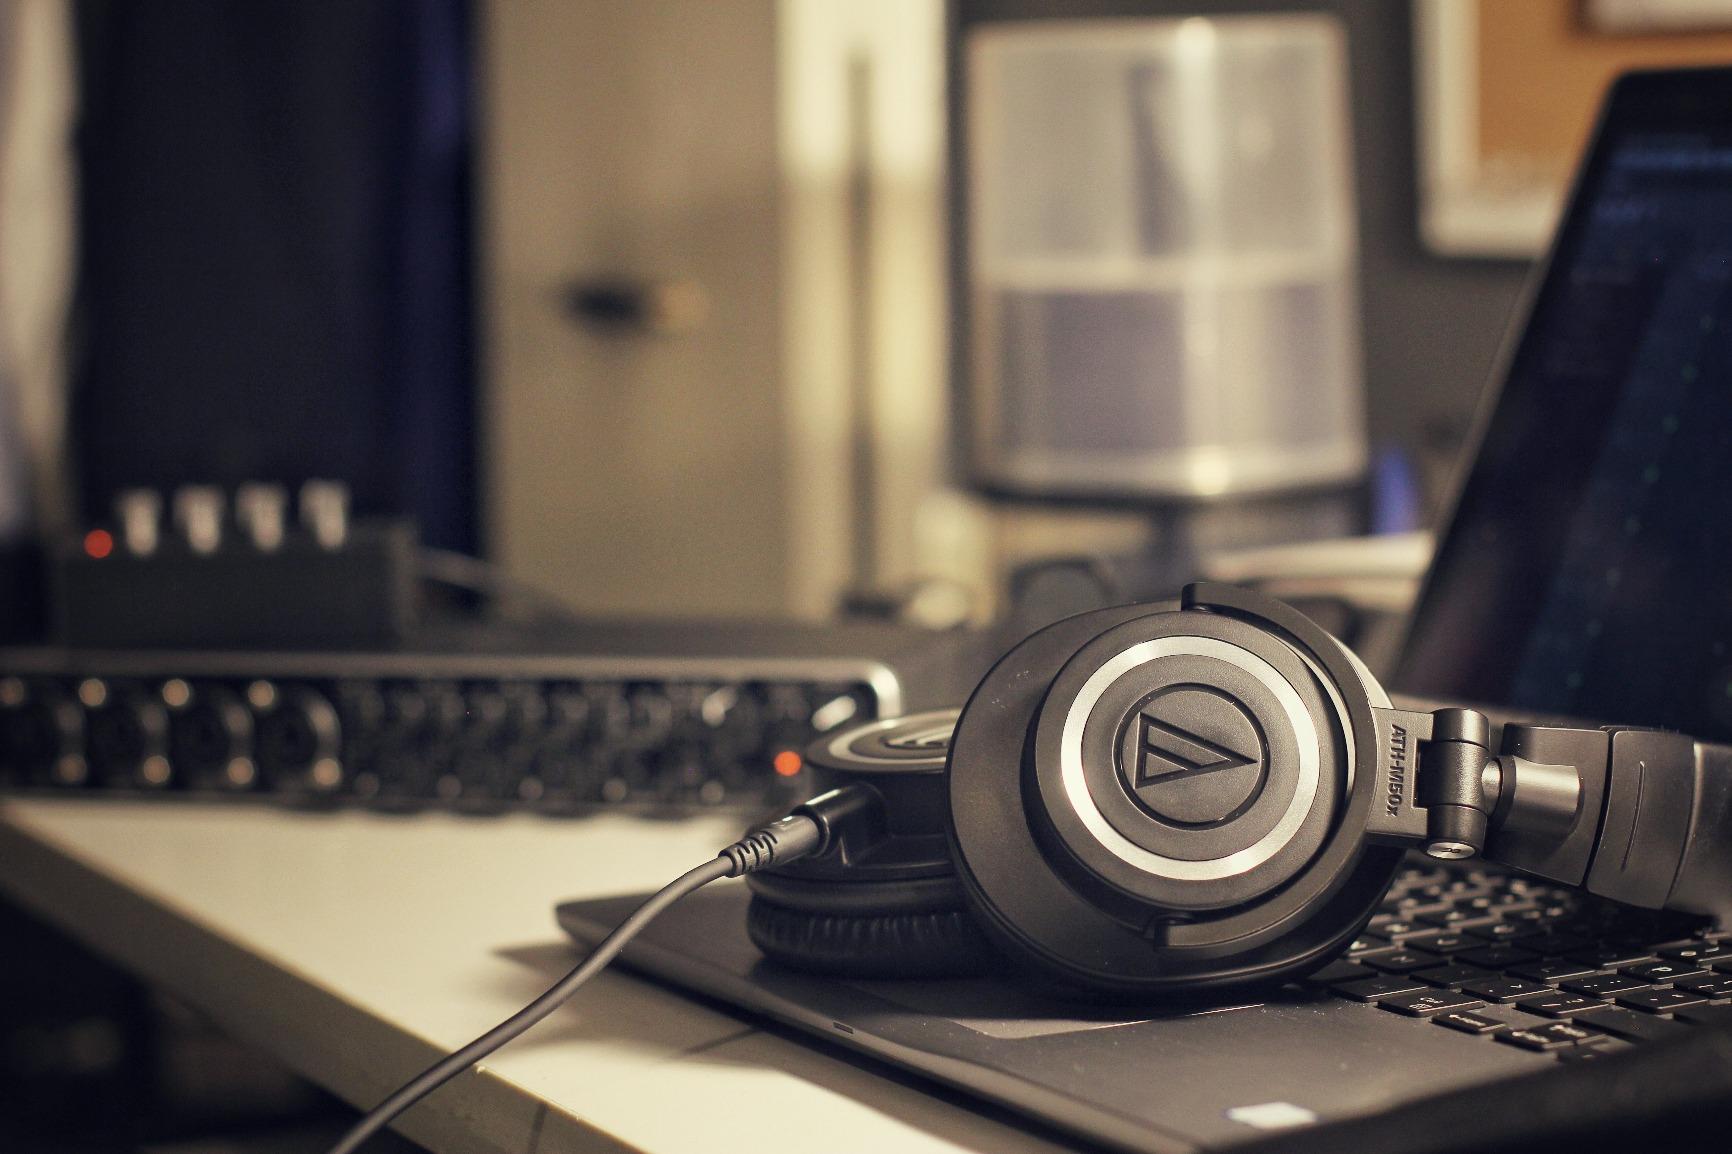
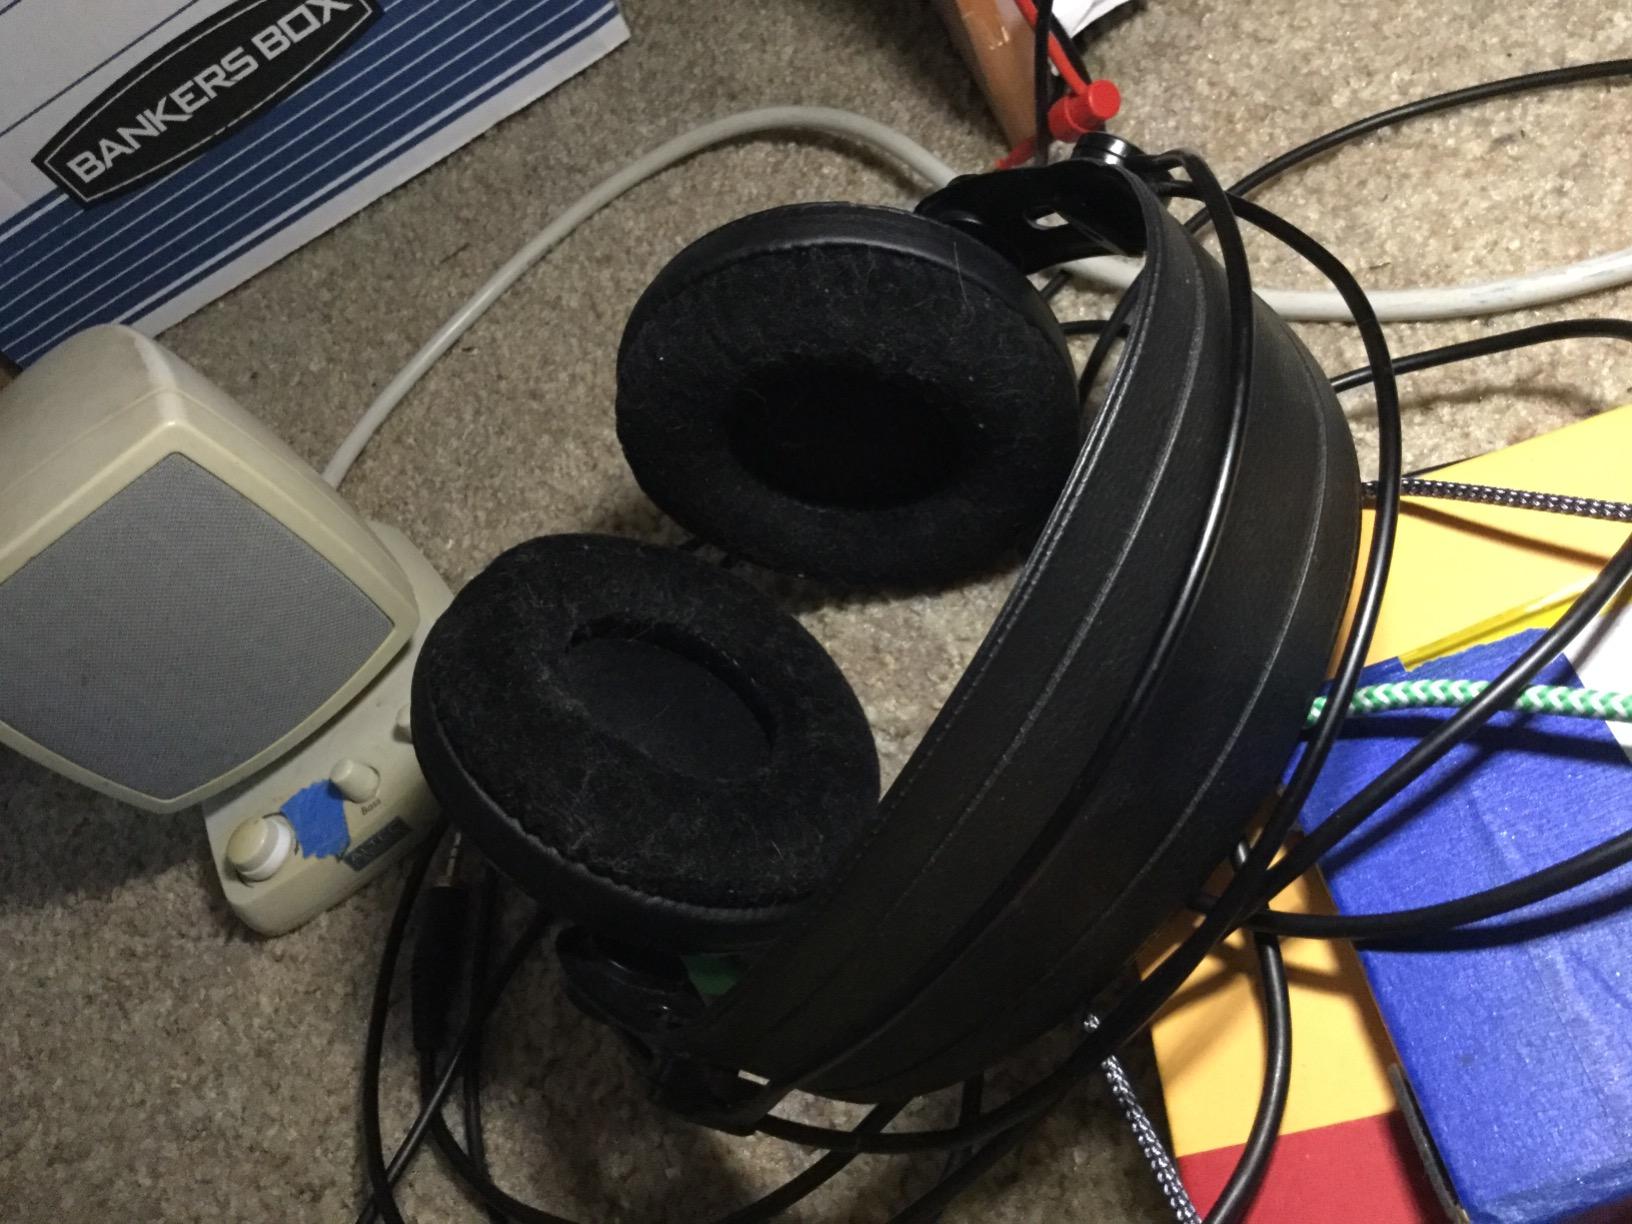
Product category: headphones
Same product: no